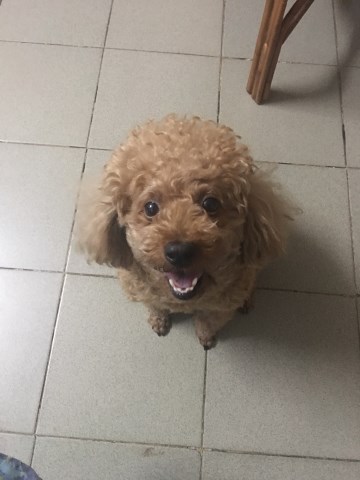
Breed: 2925-n000114-toy_poodle